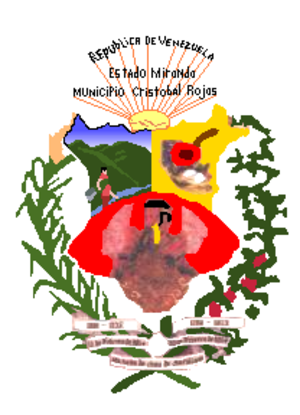
Cristóbal Rojas est l'une des 21 municipalités de l'État de Miranda au Venezuela. Son chef-lieu est Charallave. En 2011, la population s'élève à 117 888 habitants.